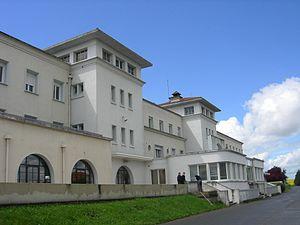
Centre EPIDE de Bourges
Osmoy est une commune française située dans le département du Cher en région Centre-Val de Loire.
Osmoy est une commune française située dans le département du Cher en région Centre-Val de Loire.